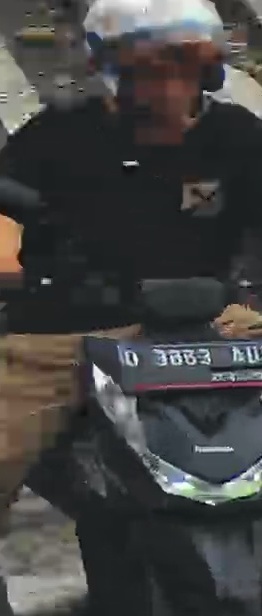
person-with-helmet: 1
person-without-helmet: 0